Montenegro (film)

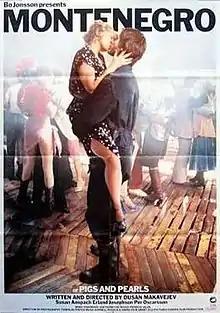

Montenegro also known as Montenegro – Or Pigs and Pearls is a 1981 Swedish black comedy film by Serbian director Dušan Makavejev.